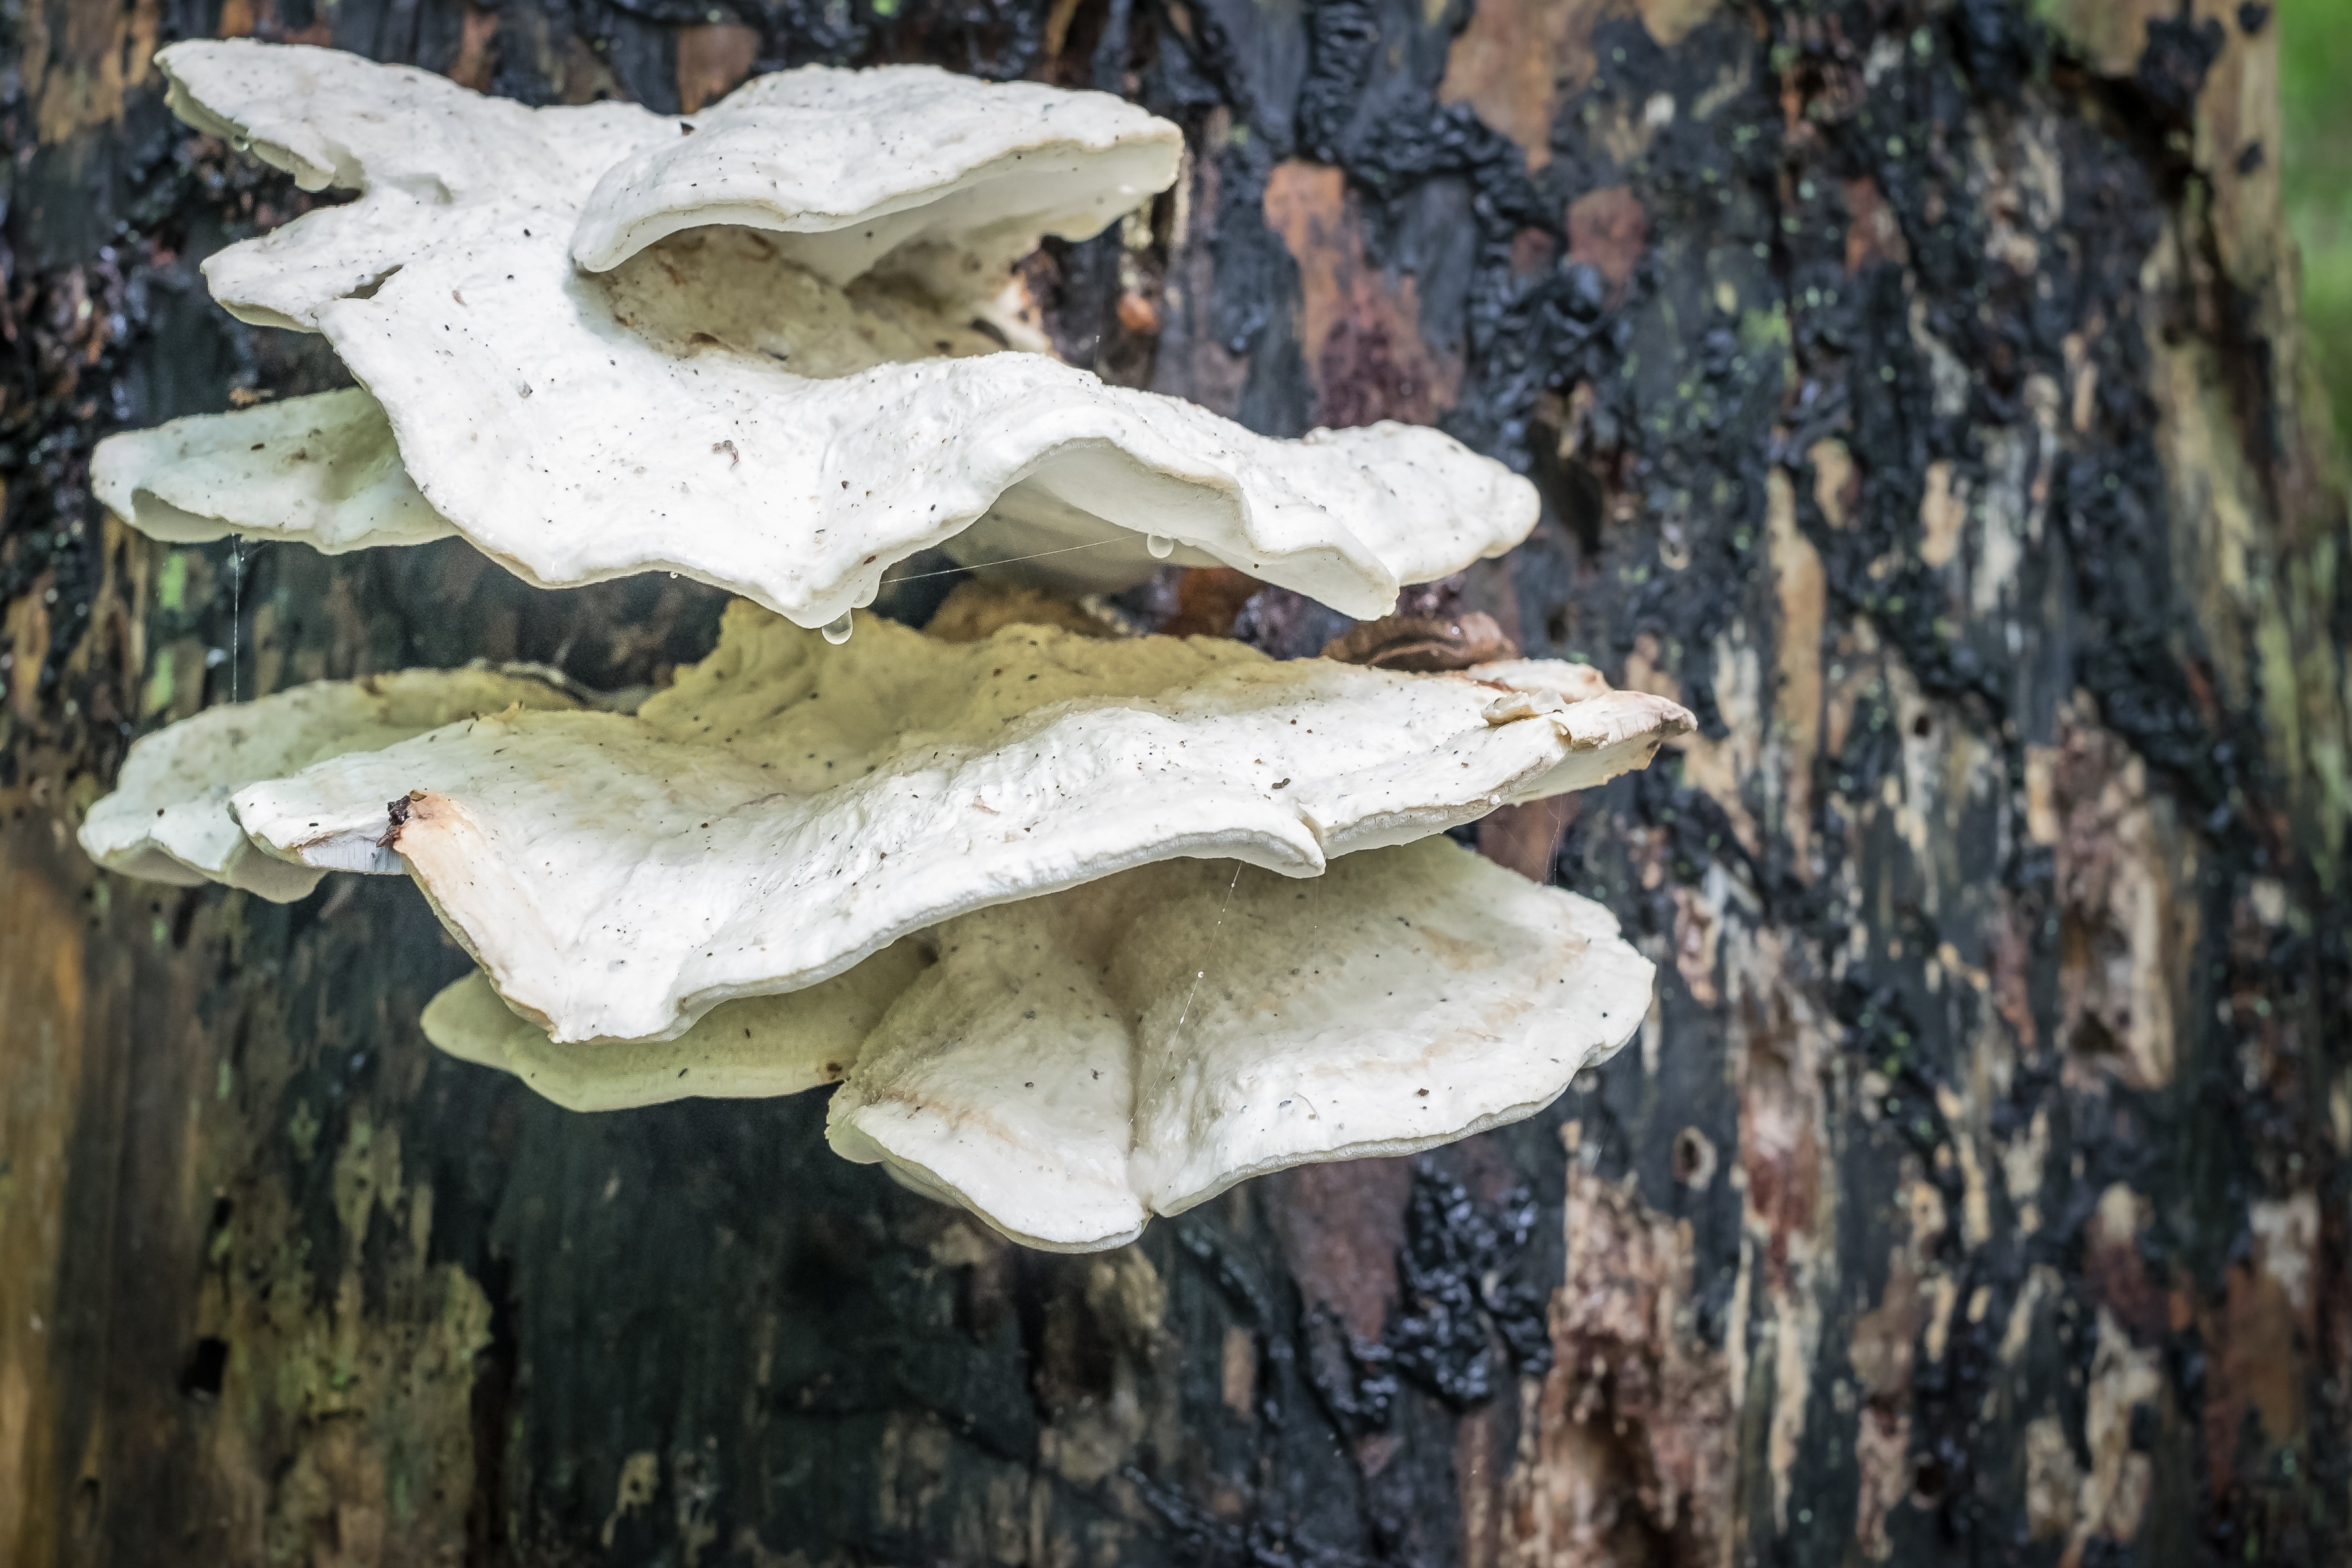
tree, water, nature, forest, wood, water drop, leaf, wet, trunk, environment, natural, autumn, mushroom, flora, season, ecology, fungus, poland, drops, woodland, auriculariales, puszcza bia owieska, bialowieski park, oyster mushroom, edible mushroom, medicinal mushroom, agaricomycetes, penny bun, auriculariaceae